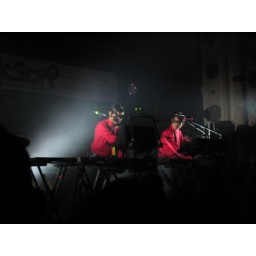
The boys in their matching red shirts and black ties.